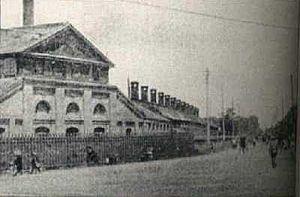
L'arsenal de Koishikawa, officiellement nommé arsenal de l'armée impériale japonaise de Tokyo, est une ancienne usine d'armement située dans le quartier de Koishikawa à Tokyo à l'emplacement de l'actuel Tokyo Dome City et du jardin Koishikawa Kōraku-en. Il est placé sur le site de l'ancienne résidence du domaine de Mito à Edo.